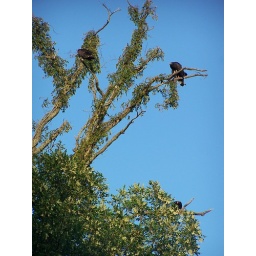
Vultures in the tree across the river